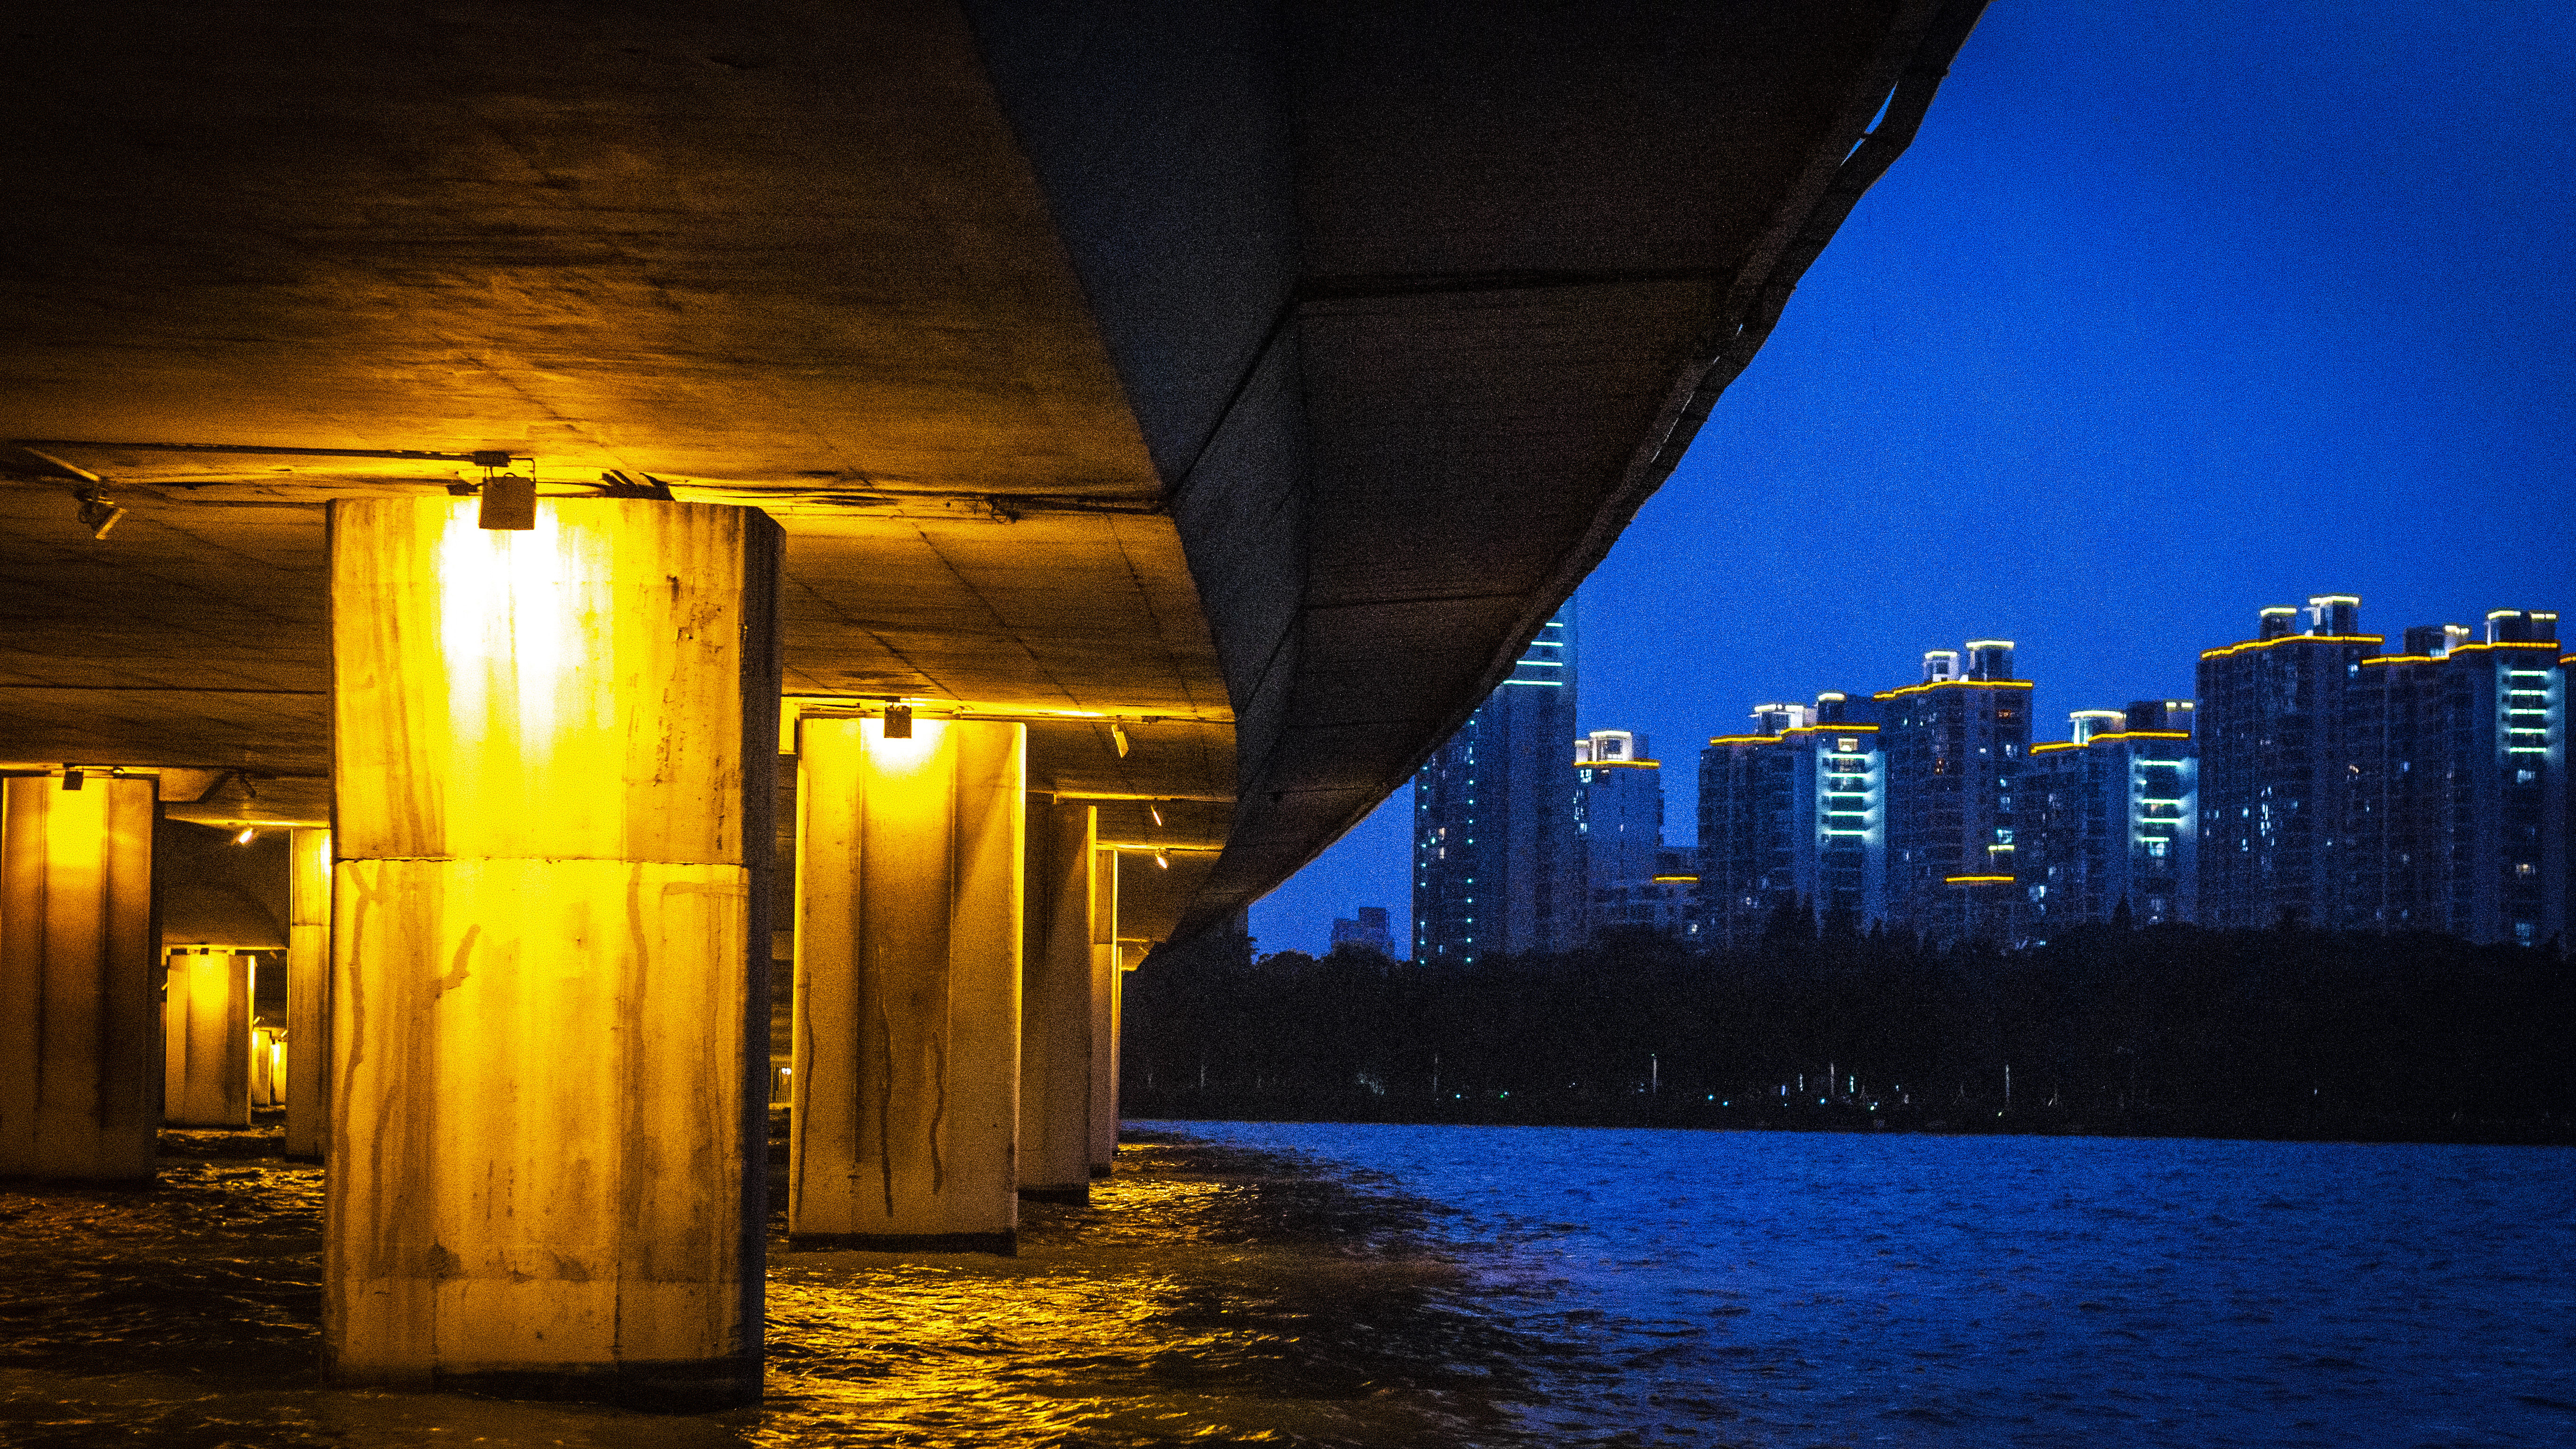
city, light, amber, metropolitan area, tower block, metropolis, downtown, reflection, apartment, skyscraper, cityscape, condominium, tower